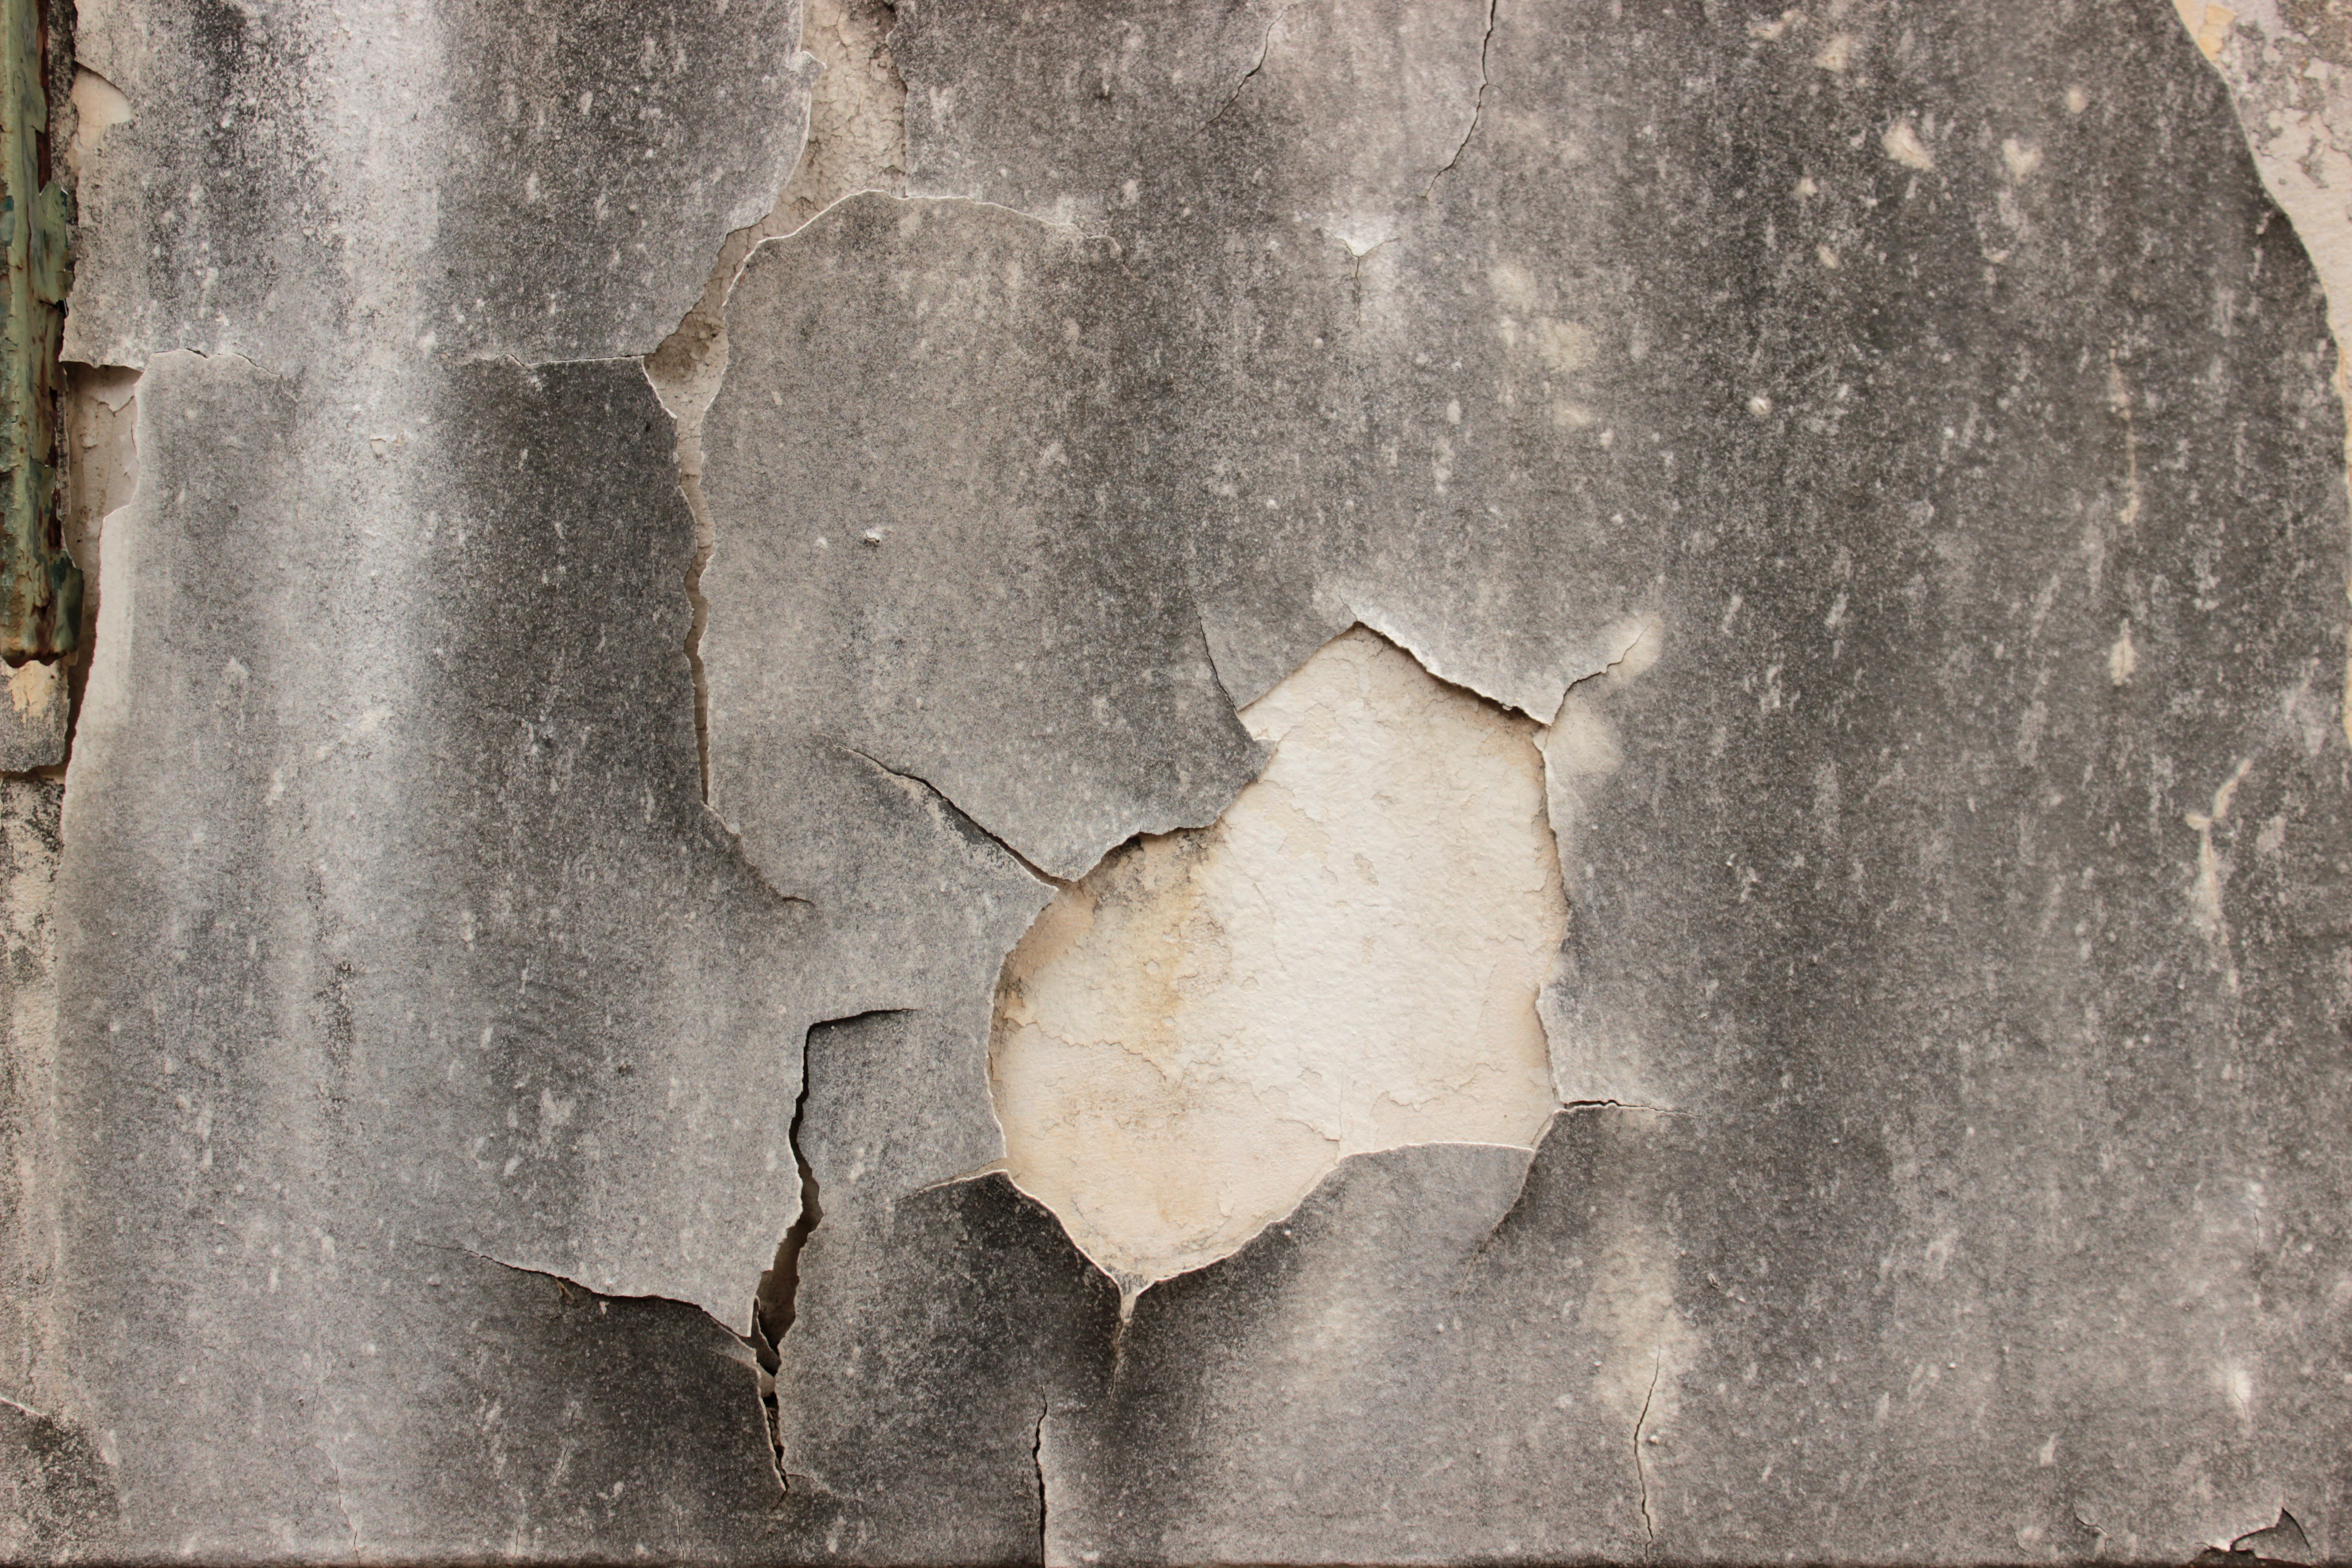
tree, rock, architecture, wood, texture, leaf, trunk, old, wall, crack, ruin, material, concrete, cracked, cement, architectural, ancient history, woody plant